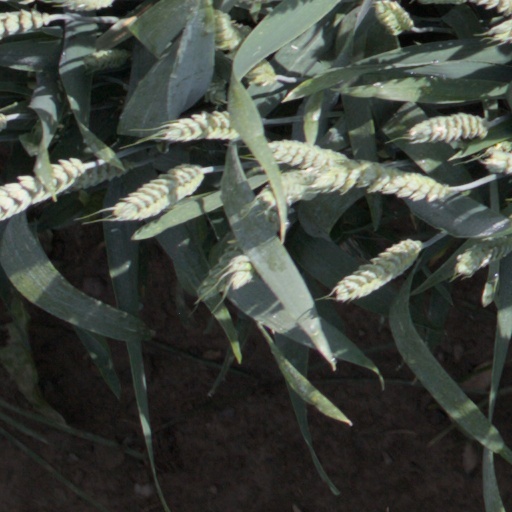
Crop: wheat